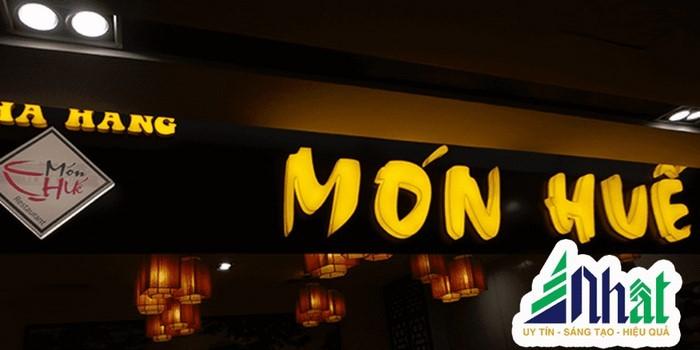
logo của nhà hàng có màu sắc chủ đạo là màu trắng